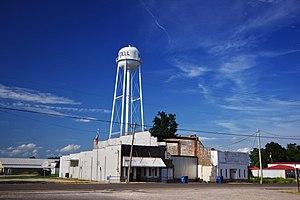
Wardell est une ville du comté de Pemiscot, dans le Missouri, aux États-Unis. Située au nord du comté, elle est incorporée en 1912.